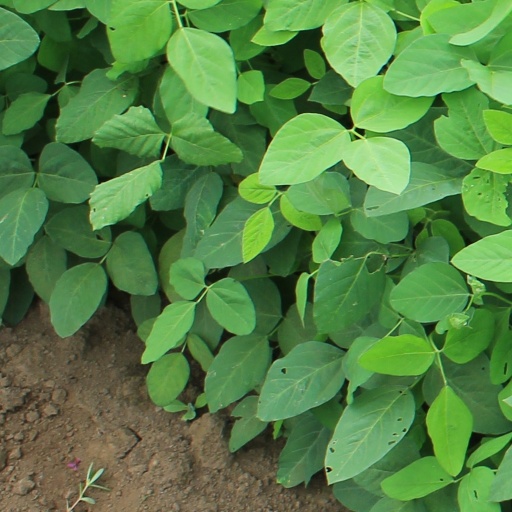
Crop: soybean